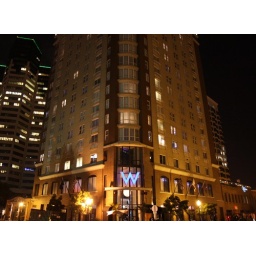
A unique hotel in Downtown San Diego..there is a beach bar with sand at the top of the building.